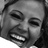
Emotion: happy